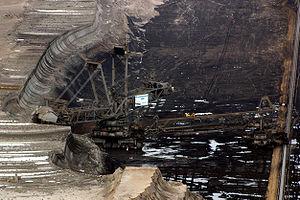
La Bagger 293 est une excavatrice géante à roue à godets allemande, construite par l'entreprise TAKRAF, un ancien combinat d'Allemagne de l'Est. Elle possède ou partage avec d'autres engins de même catégorie plusieurs records du monde de taille dans le Livre Guinness des records. Elle a été construite en 1995, et fait partie d'une famille d'excavatrices géantes comprenant la Bagger 281, Bagger 285, Bagger 287, Bagger 288, Bagger 291, etc.